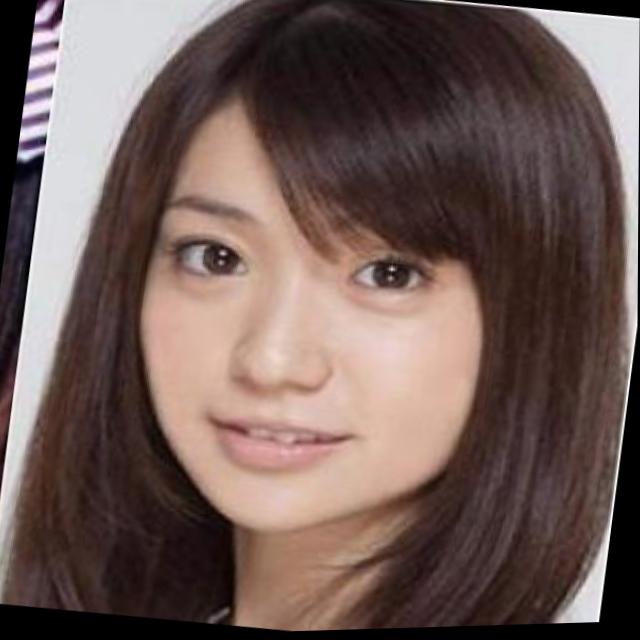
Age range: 13-20